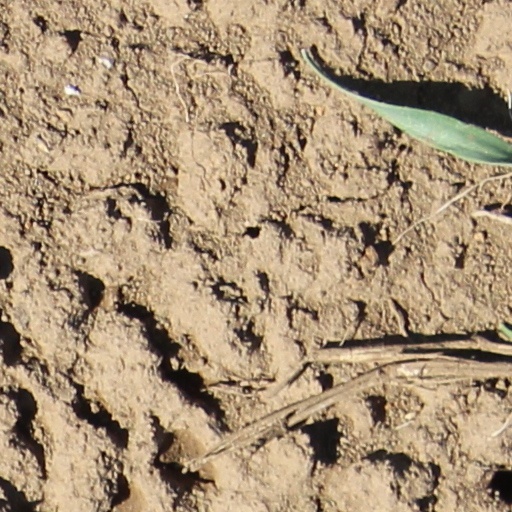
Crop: wheat